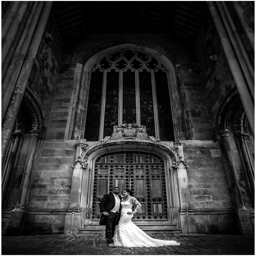
the bride and groom stand in front of the grand entrance to the wedding venue